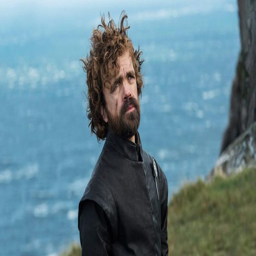
tv drama , s07 e03 : a bad hair day for book character